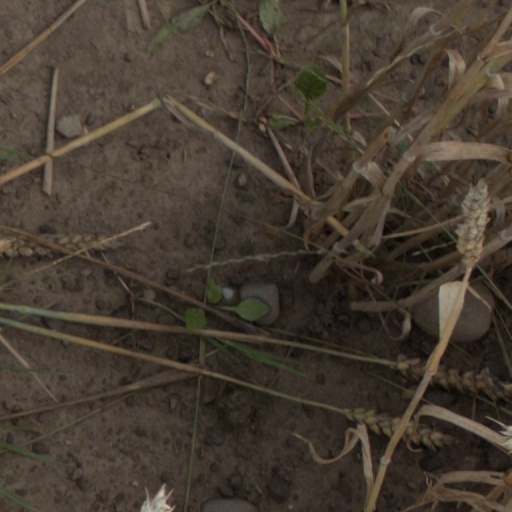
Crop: wheat